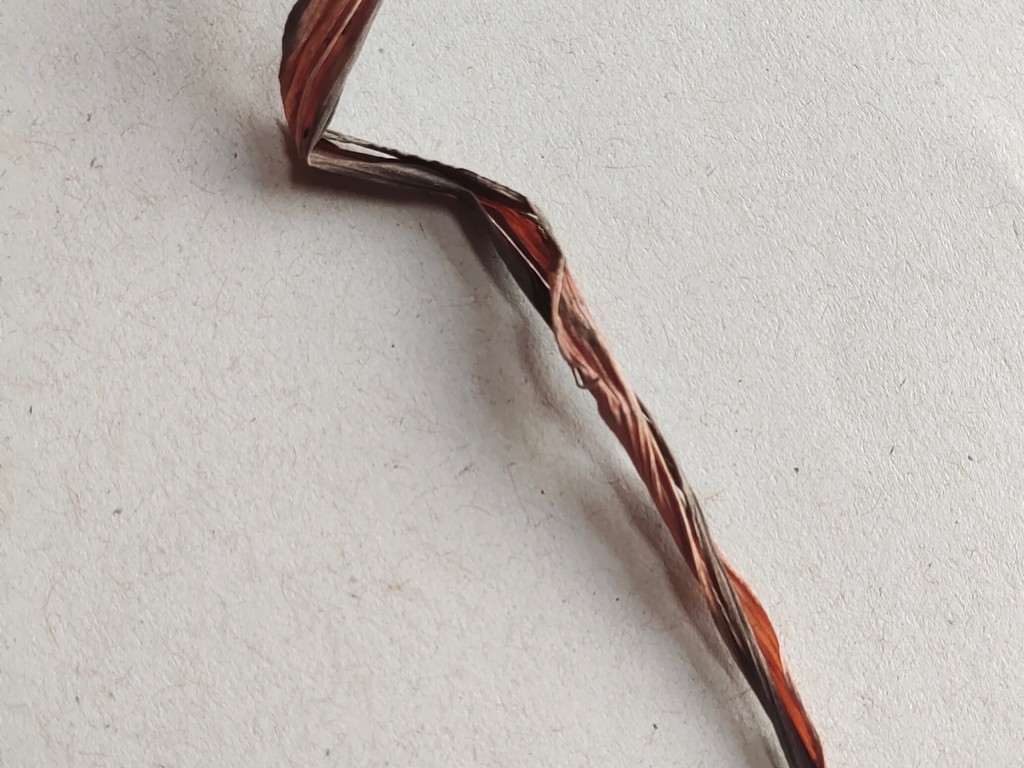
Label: Dried